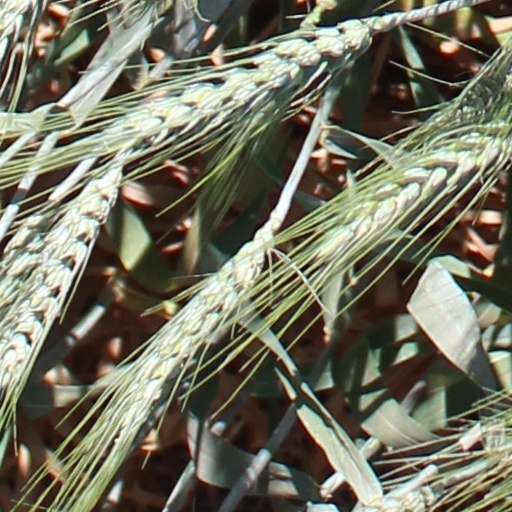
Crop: wheat